Murtabak

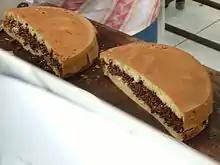
"Martabak manis" or "terang bulan"

Another variety of martabak is called "martabak manis" (sweet martabak), also known by the name "Terang Bulan" or "Martabak Bangka". This naming however, is only valid in Indonesia, since the identical folded thick pancake is called "apam balik" instead in Malaysia.